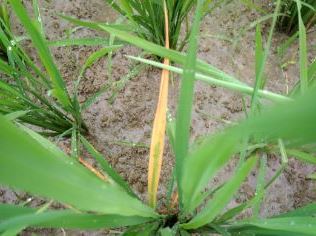
Disease: Tungro